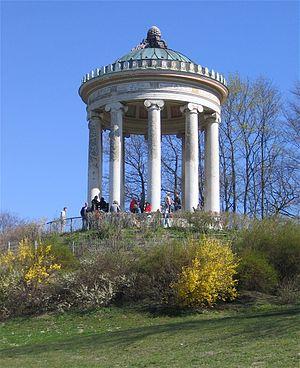
L’ordre ionique se caractérise notamment par son chapiteau à volutes, par son fût orné de 24 cannelures et par sa base moulurée.